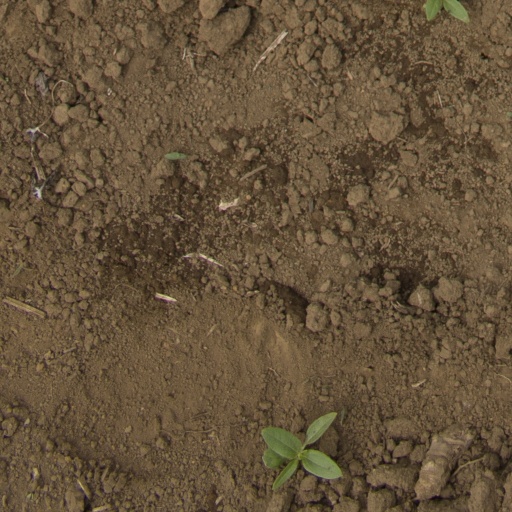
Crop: Jerusalem artichoke